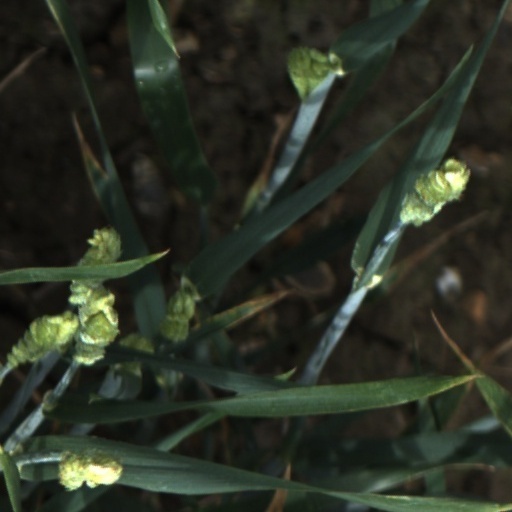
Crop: wheat